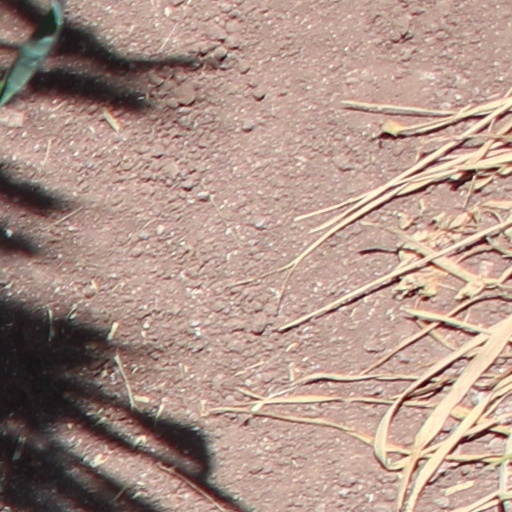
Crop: wheat